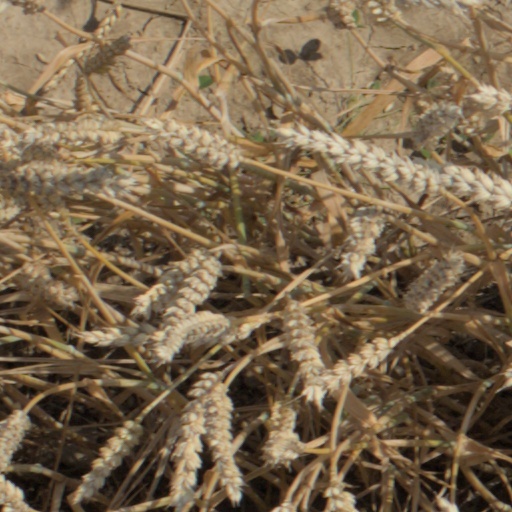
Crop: wheat